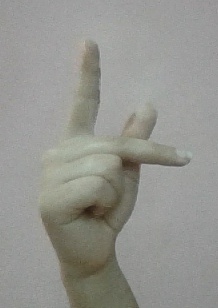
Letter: dha